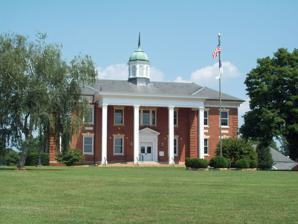
Building: Presbyterian Orphans Home
Country: United States of America
Year built: 1911
United States historic place Presbyterian Orphans Home U.S. National Register of Historic Places Virginia Landmarks Register Executive Building, August 2010 Show map of Virginia Show map of the United States Location 150 Linden Ave., Lynchburg, Virginia Coordinates 37°26′50″N 79°11′42″W / 37.44722°N 79.19500°W / 37.44722; -79.19500 Area 166 acres (67 ha) Built 1911 ( 1911 ) Architect Lewis, John Minor Botts; et al. Architectural style Colonial Revival, Greek Revival NRHP reference No. 08000073 VLR No. 118-5240 Significant dates Added to NRHP June 24, 2010 Designated VLR December 5, 2007 Presbyterian Orphans Home , now known as Presbyterian Homes & Family Services, is a historic "cottage style" orphanage complex located at Lynchburg, Virginia .  It consists of six residence halls, a superintendent's house, and an executive building, all constructed of brick in the Georgian Revival style.  Also on the property is a Greek Revival style gymnasium .  Other contributing buildings and structures include the maintenance building, swimming pool, two farmhouses, dairy barn, stable, barn, and entry gates.  A contributing site is the campus circle. On 26 October 1909, five children housed in the nursery were killed in a fire. Shelton Cottage, a two-story building, was completely destroyed. Newspaper reports from the time call the institution the "Virginia Synod Presbyterian Orphans' Home." The original buildings were constructed in 1911. It was listed on the National Register of Historic Places in 2010. Gallery Barns, August 2010 Residence Halls, August 2010 Residence Halls, August 2010 References